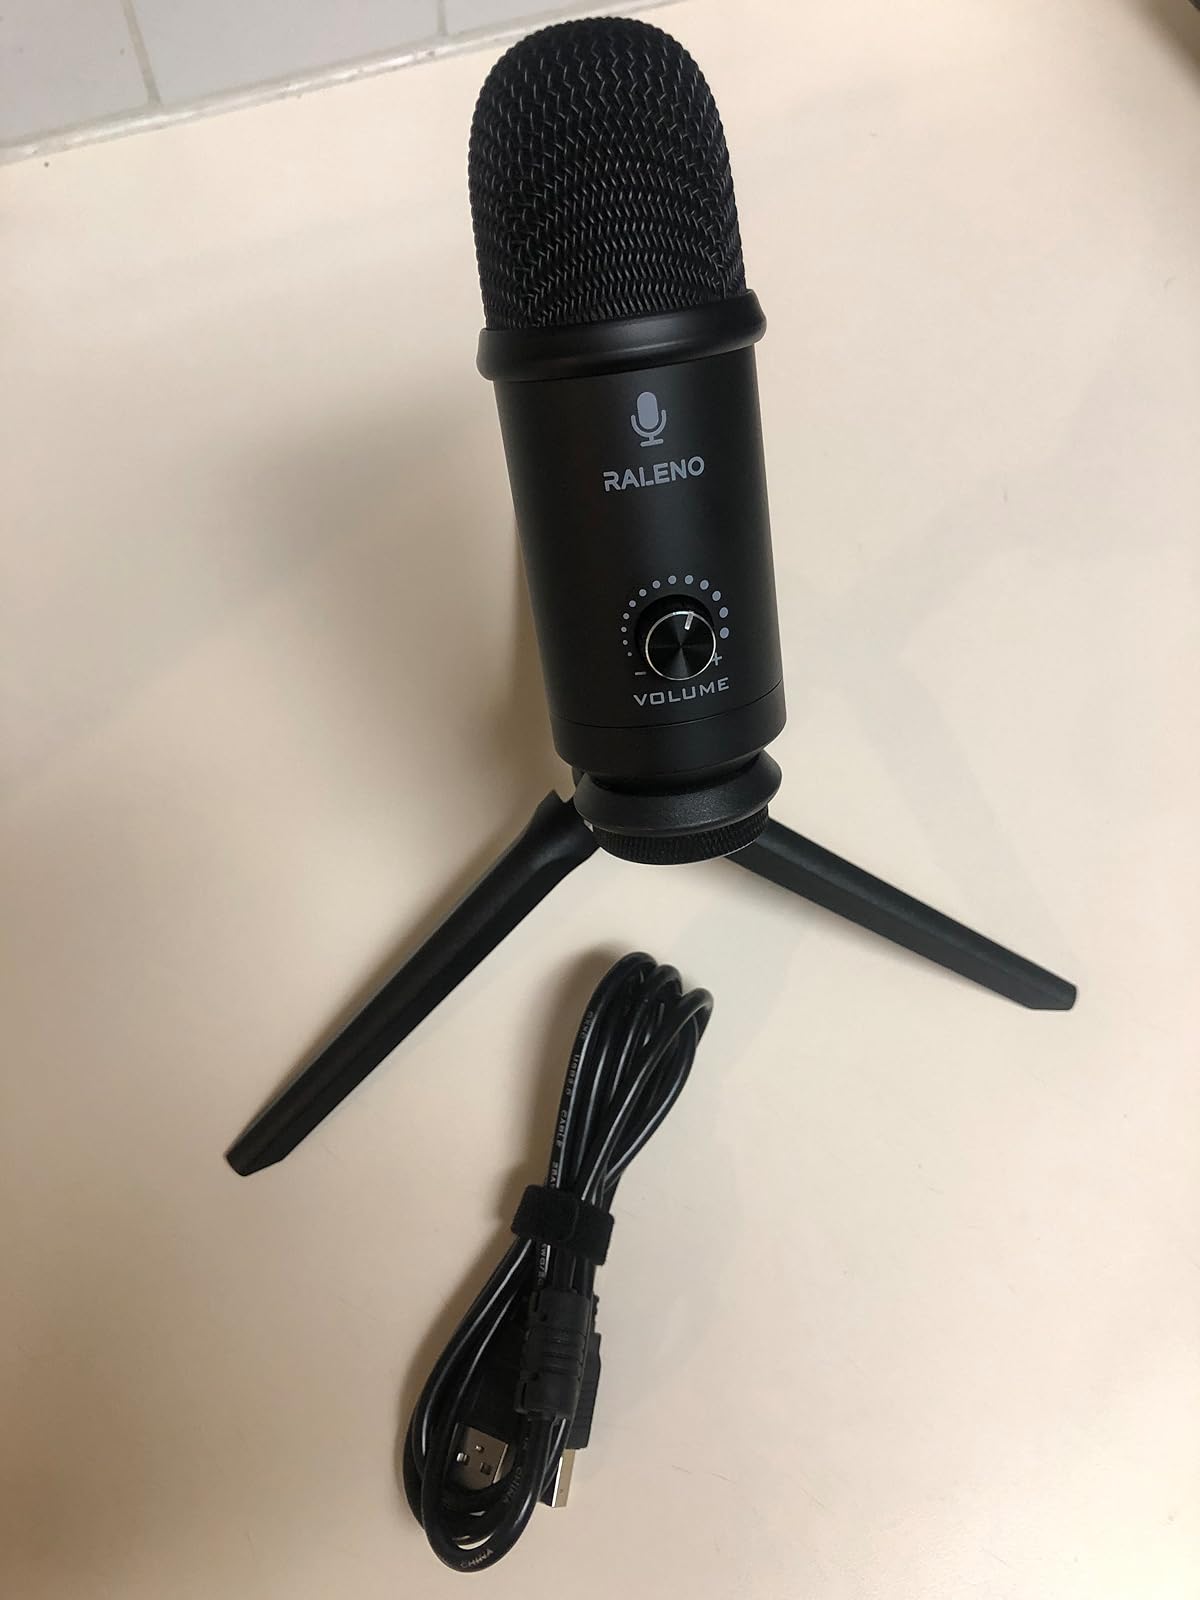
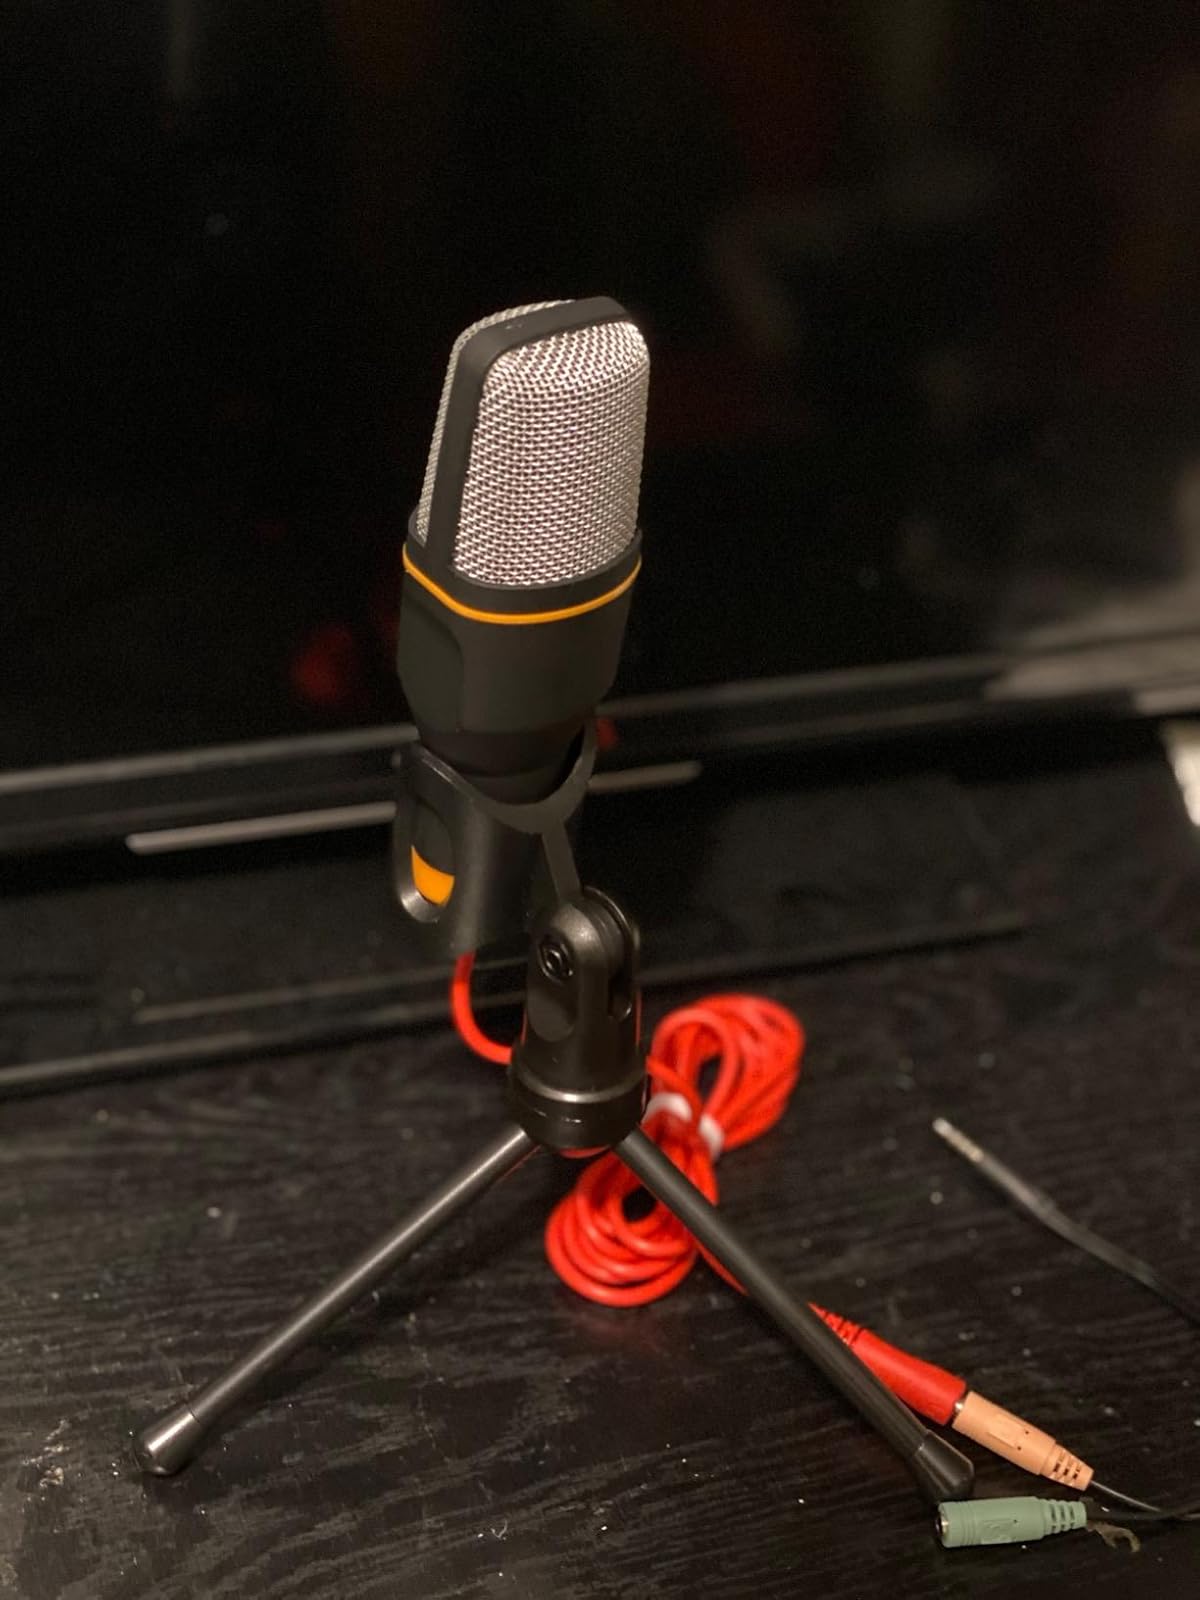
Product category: microphone
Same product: no